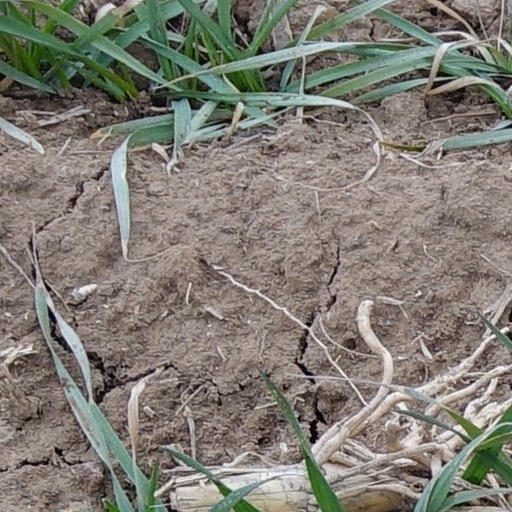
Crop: wheat